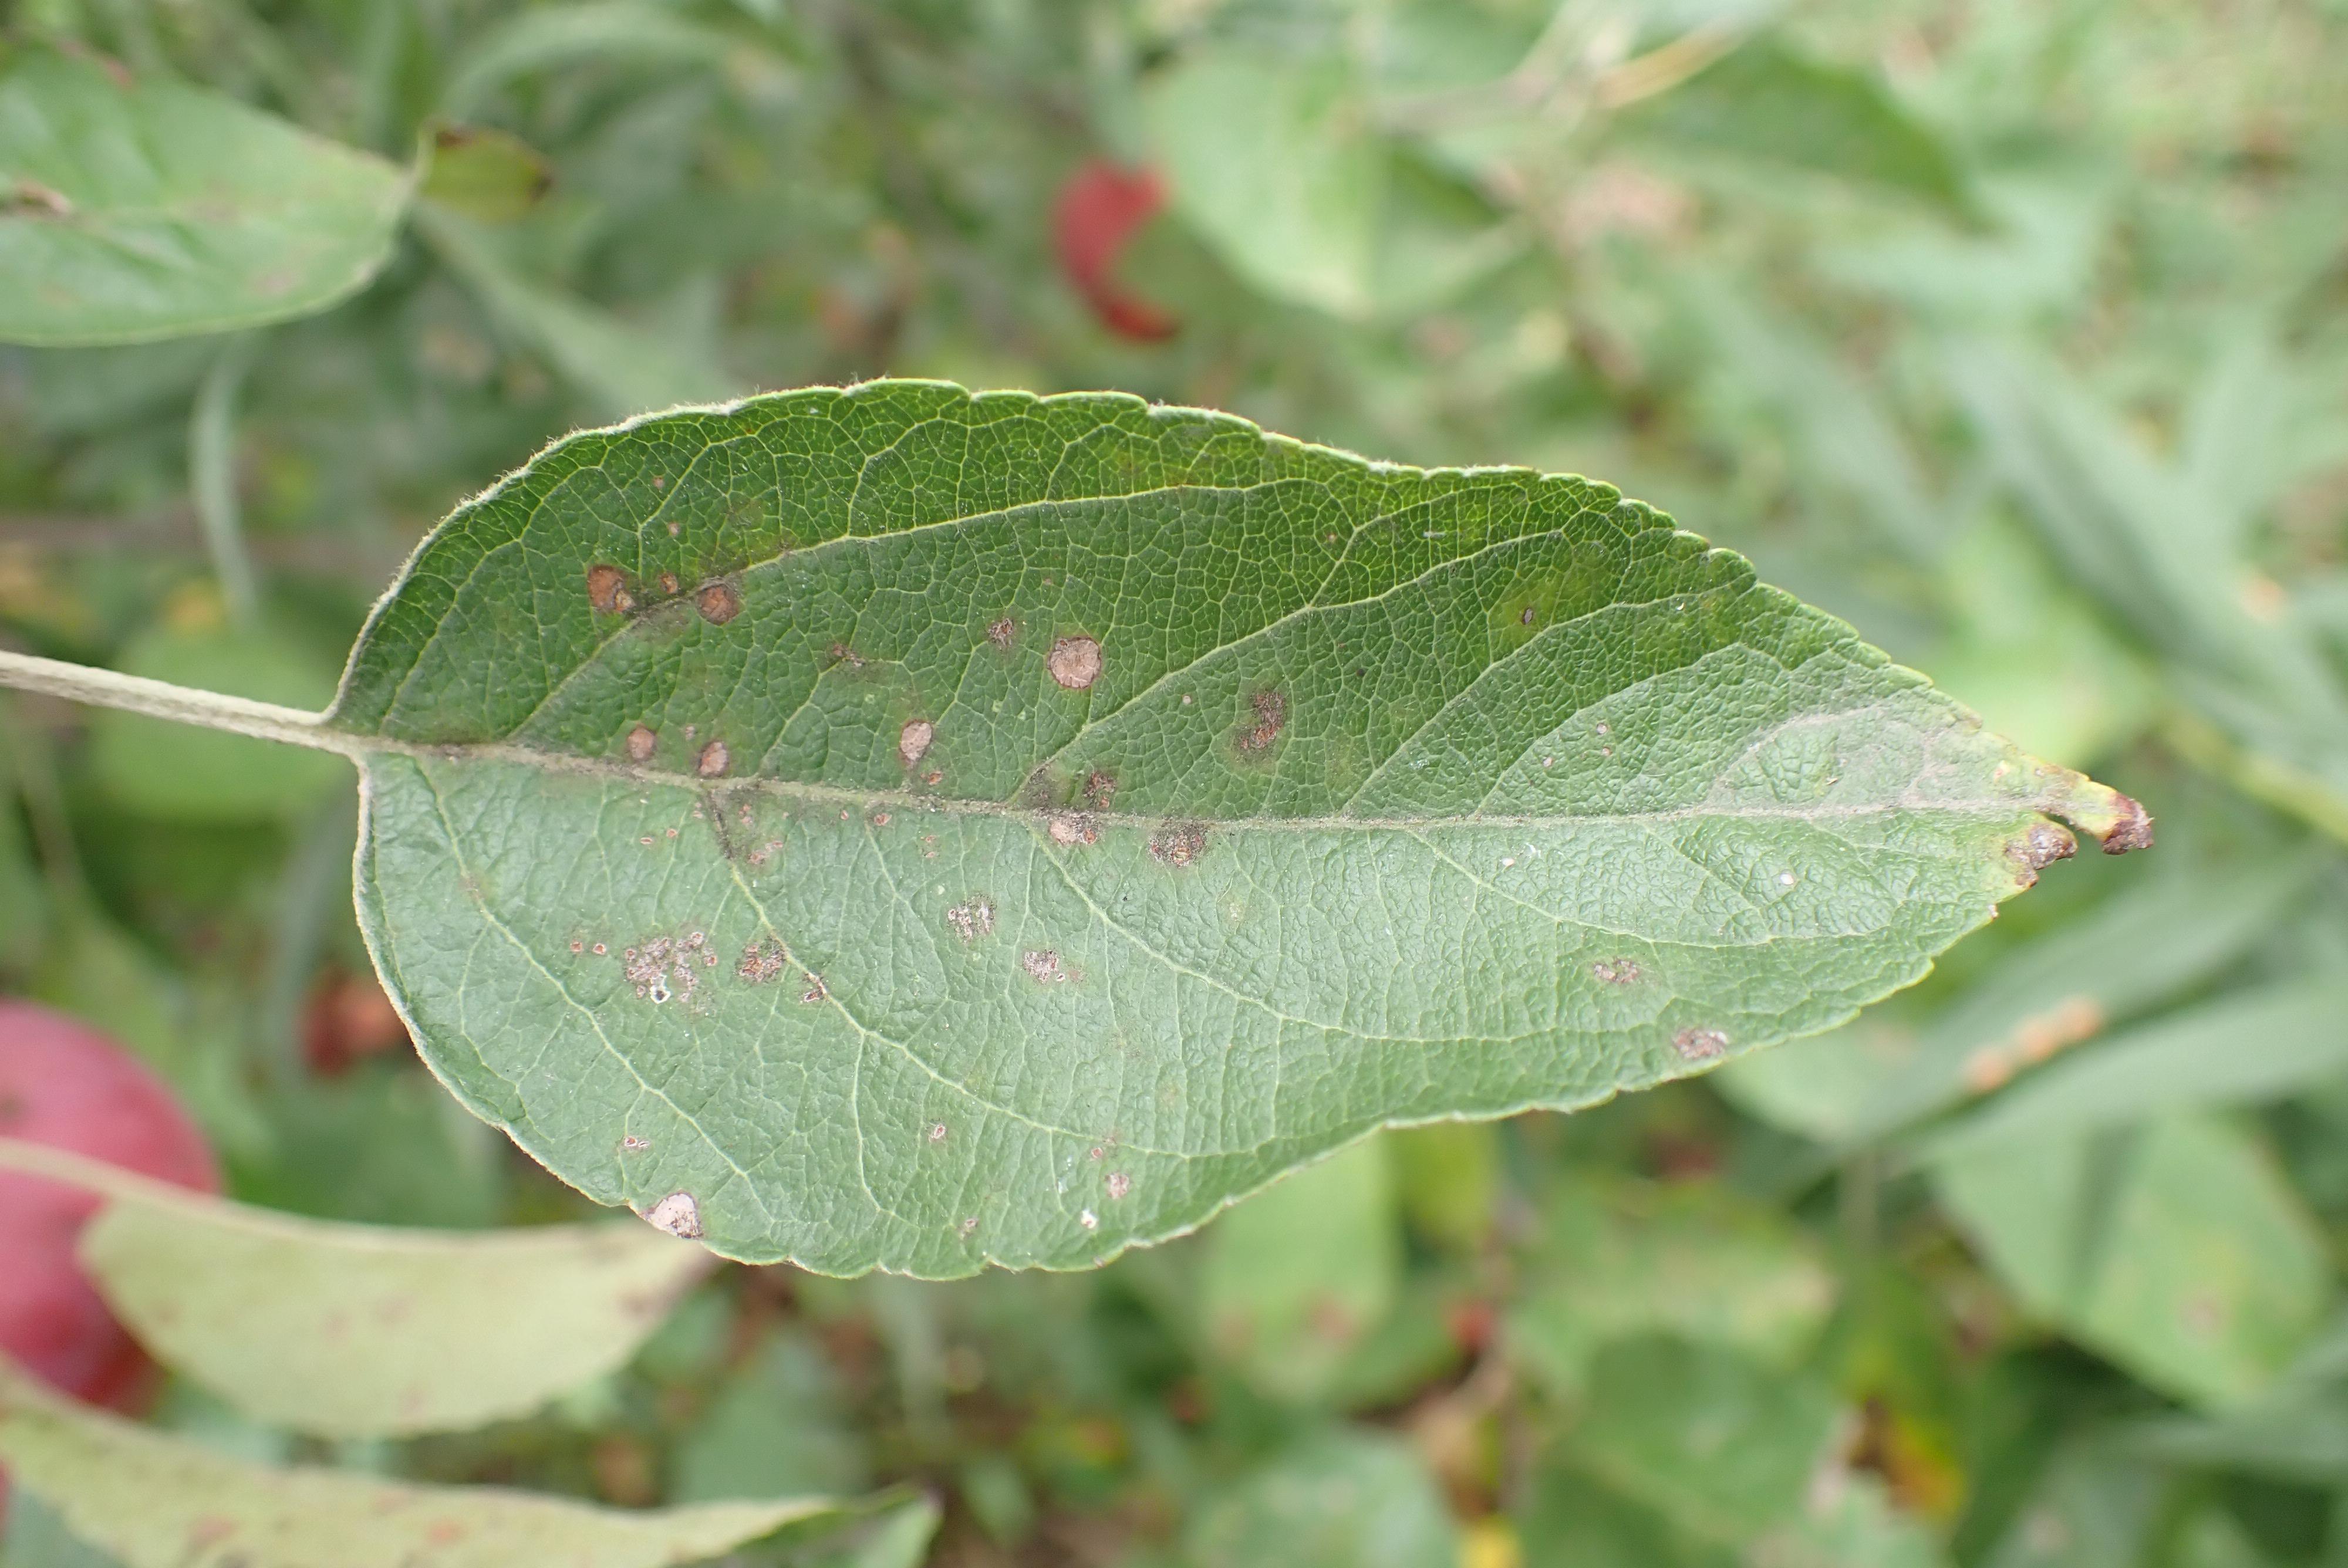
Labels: scab, frog_eye_leaf_spot